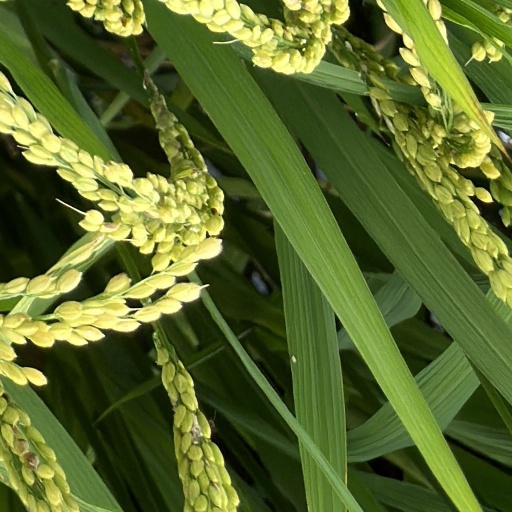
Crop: rice